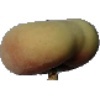
Label: Peach Flat 1